Timofey Yefremovich Fan-der-Flit

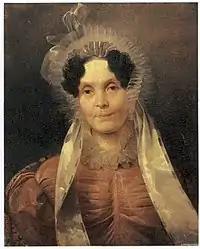
His wife, Tatiana Fedorovna

He was married to Tatyana Fyodorovna Sukhotina (1776—1854), daughter of major Fyodor Grigorievich Sukhotin (1743—1814), from the marriage to Anna Nikolaevna Sokovnina. Their children: